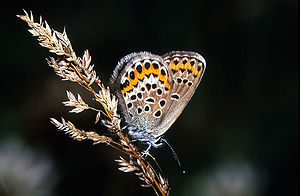
Argusblåfugl
Argusblåfugl.